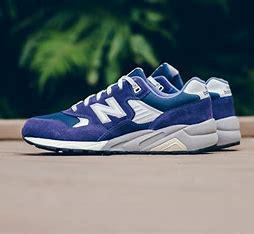
Brand: New
Model: Balance New Balance 580